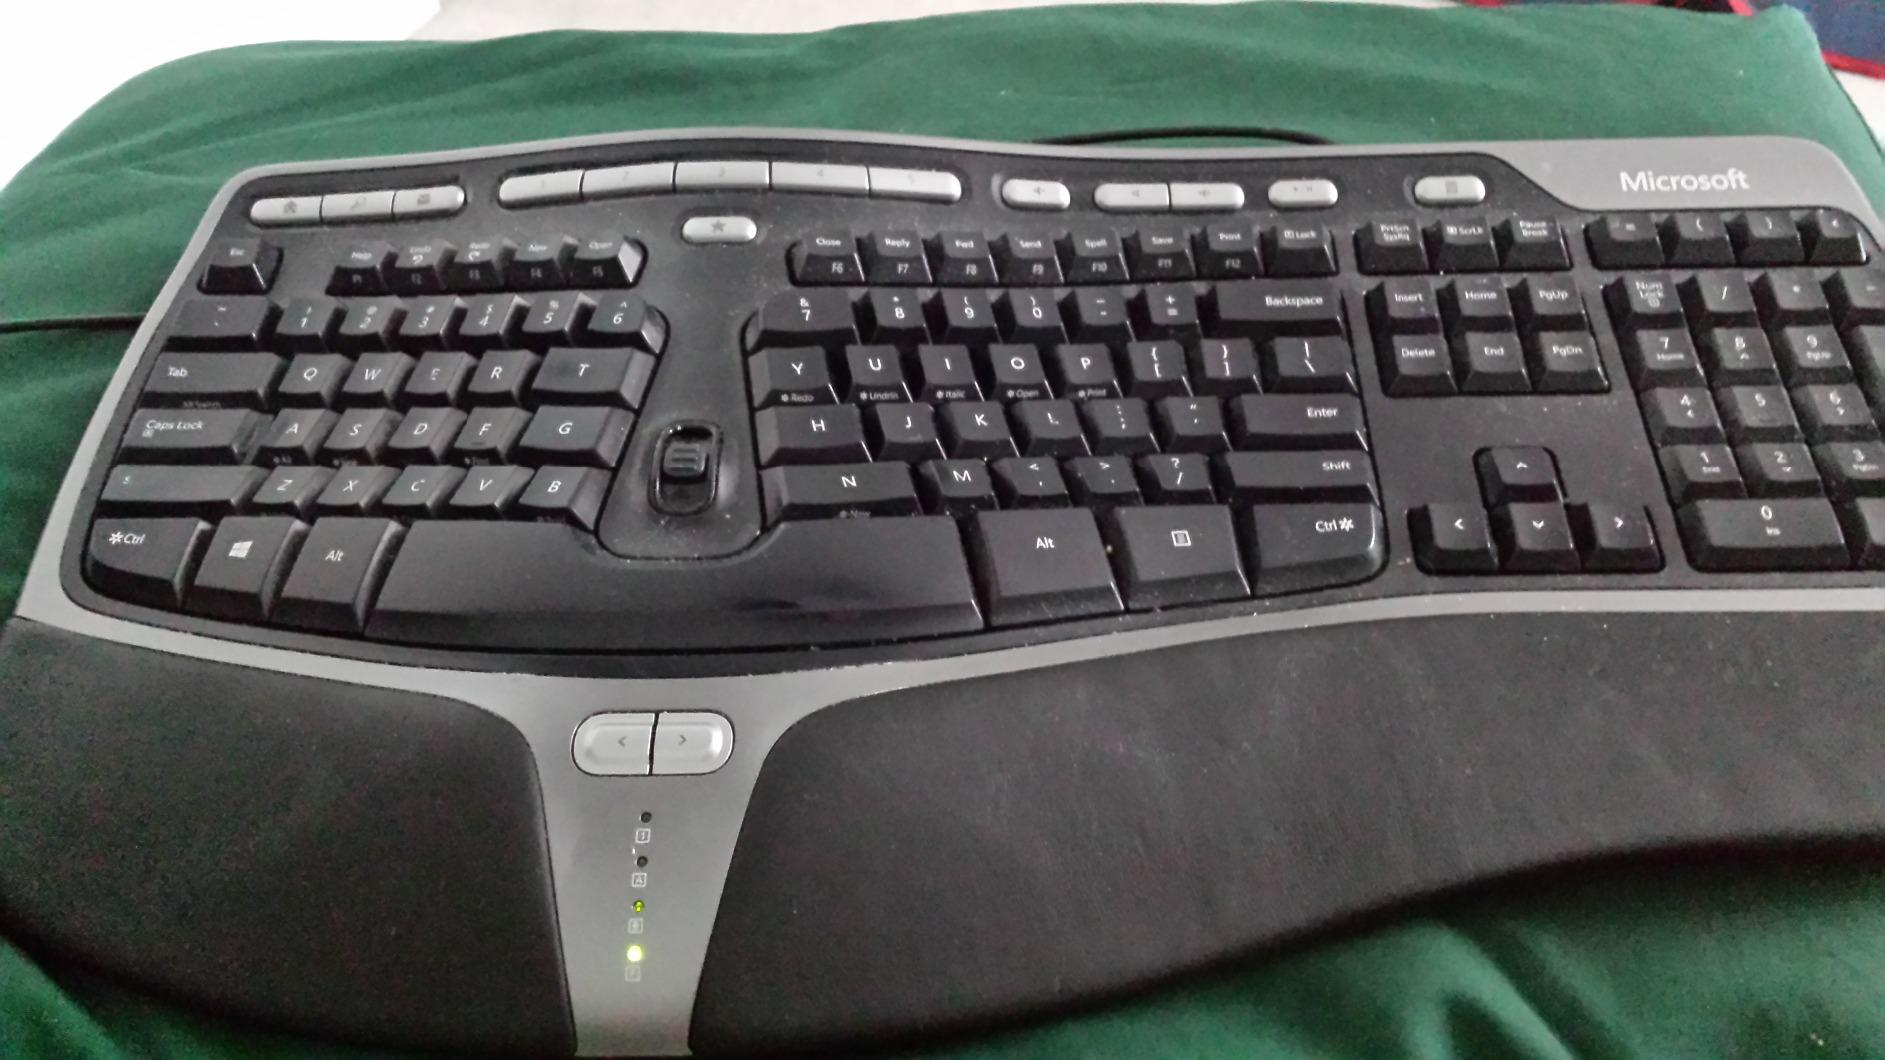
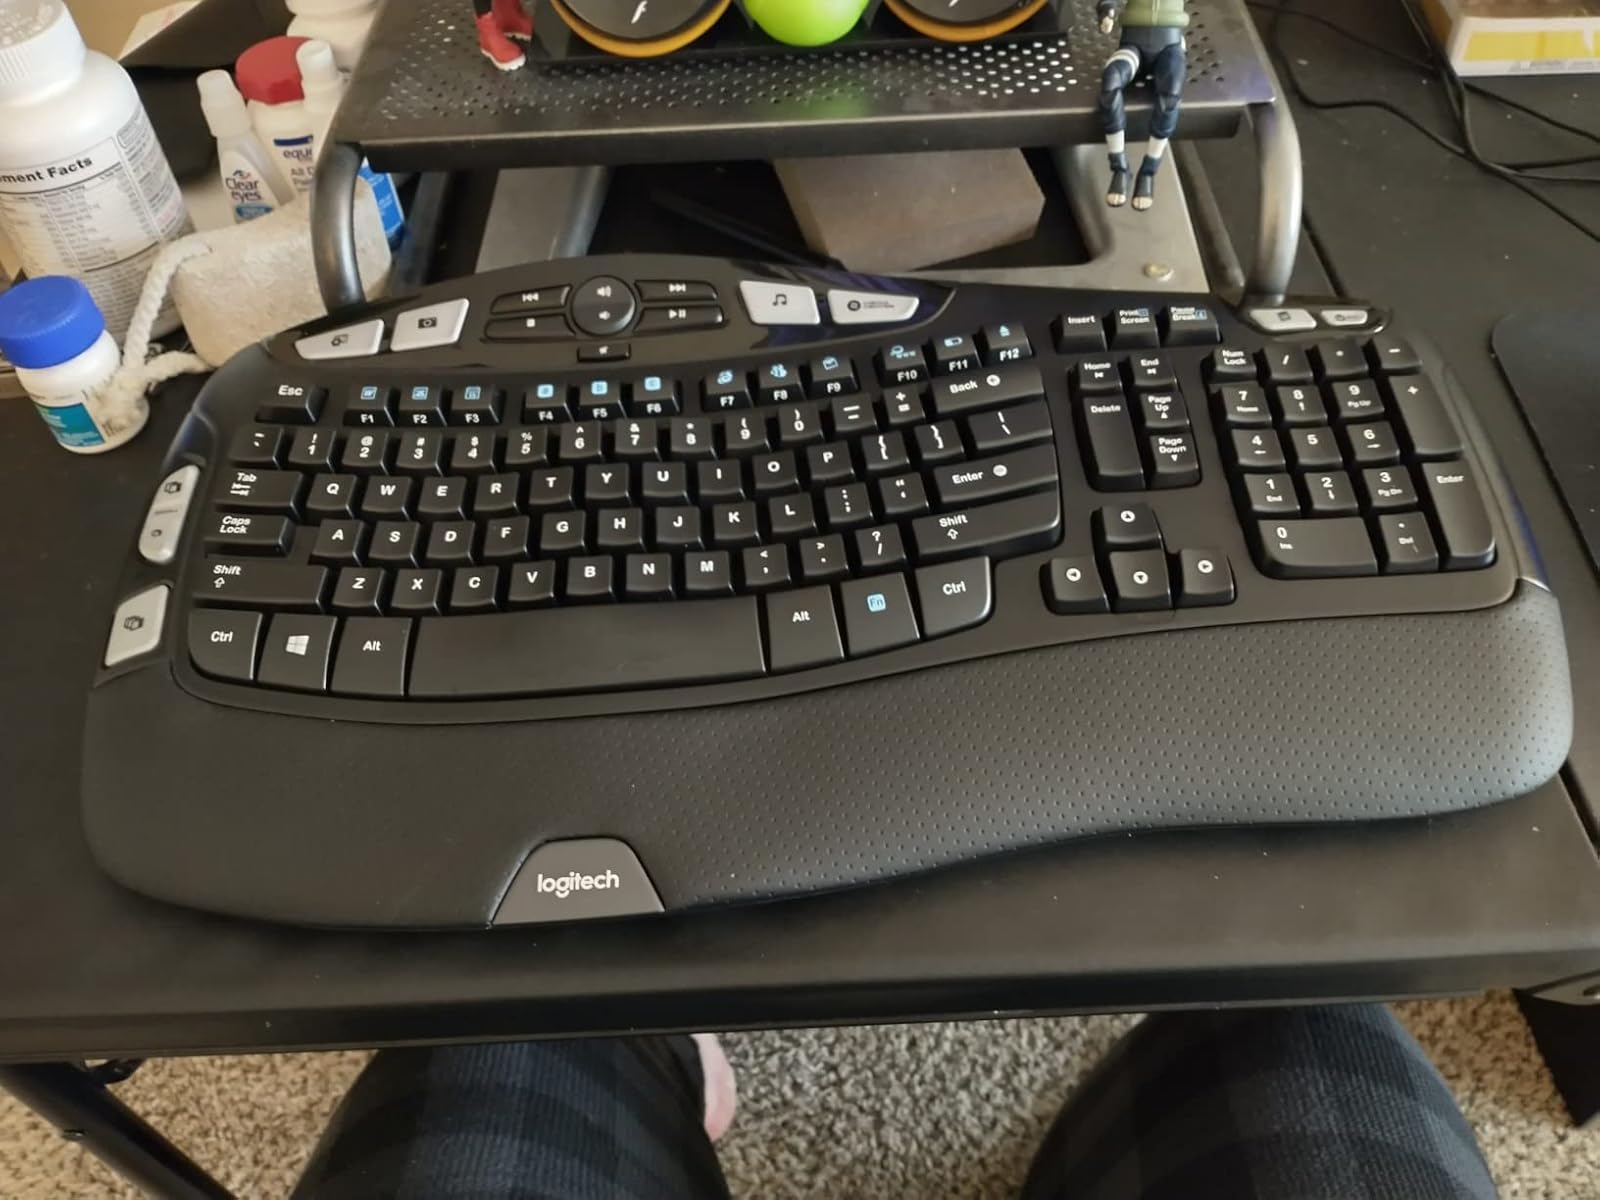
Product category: keyboard
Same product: no